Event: Nepal Earthquake
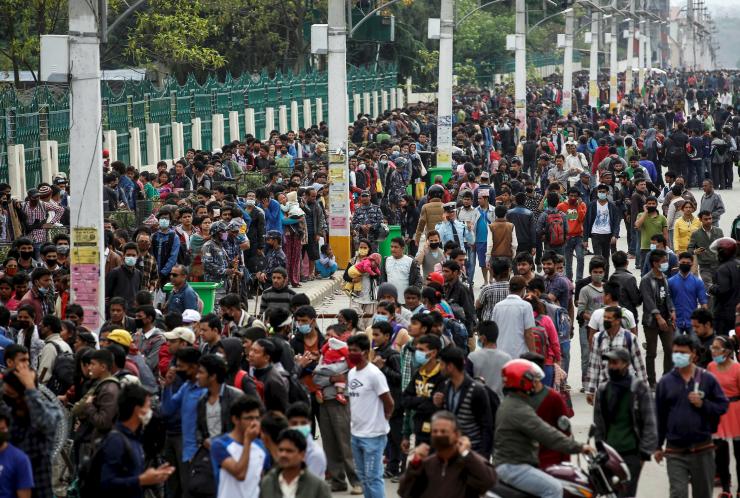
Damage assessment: no_damage